Maximo Yabes

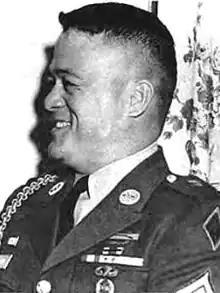
First Sergeant Maximo Yabes

Maximo Yabes (January 29, 1932 – February 26, 1967) born in Lodi, California, was a United States Army soldier who posthumously received the Medal of Honor — the United States' highest military decoration — for his actions near Phu Hoa Dong in South Vietnam during the Vietnam War. Yabes distinguished himself when he used his body as a shield to protect others in a bunker, moved two wounded men to a safer position where they could be given medical treatment and destroyed an enemy machine gun position before being mortally wounded.